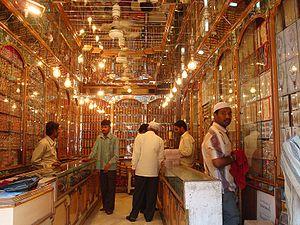
Hyderabad parfois appelée Hyderabad de l'Inde ou Haïdarabad est la capitale et la plus grande ville de l'État indien du Telangana, créé le 2 juin 2014 à partir de l'Andhra Pradesh. Elle reste capitale commune des deux États jusqu'en 2024.